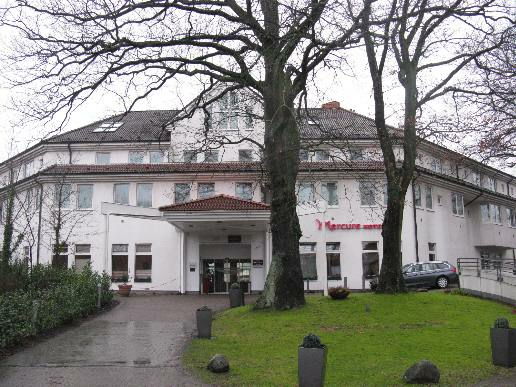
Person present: No